Krzysztof Bednarski

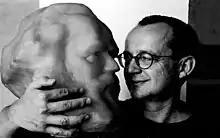
Karol Marks and KMB

"Portret Karola Marksa" (Portrait of Karl Marx) was Bednarski's diploma thesis, which he defended in 1978 at the Academy of Fine Arts in Warsaw. The author assembled a large photographic documentary collection and created Marx's head in many different sizes. The portrait was considered a critique of communist propaganda. Bednarski continues to create "Marxes" in various incarnations throughout his subsequent career as a "total project" adding objects to Marx's head or multiplying it typically as a commentary on social, political as well as his private life.